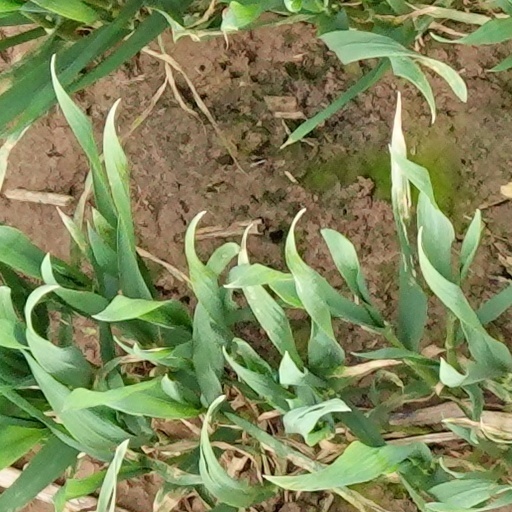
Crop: wheat